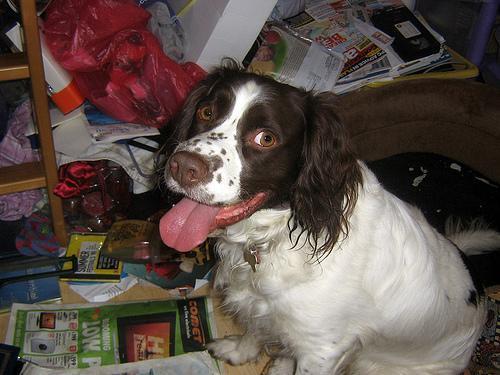
English_springer